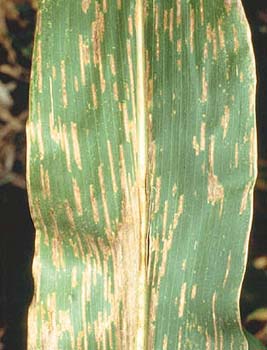
Labels: Corn Gray leaf spot